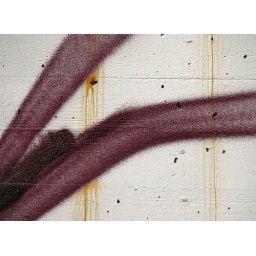
A small segment of a grafitti-painted wall near my former home in Oslo. Nikon D70s.